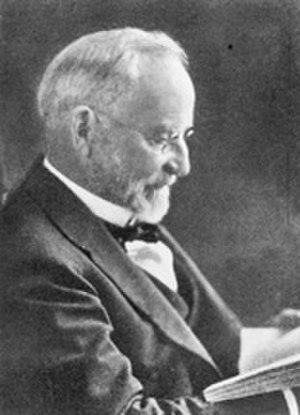
Depuis son adhésion à l'Union, le 1ᵉʳ juin 1796, l'État du Tennessee élit deux sénateurs, membres du Sénat des États-Unis.